Agostino Depretis

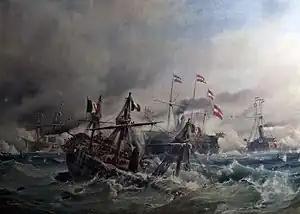
Battle of Lissa in 1866

On 20 June, Depretis was appointed Minister of the Navy, on the same day the Third Italian War of Independence began. After the Italian defeat in the Battle of Custoza, Depretis insisted with admiral Carlo Persano on the attack against the island of Lissa, as a revenge for Custoza. But he also refused to give to admiral Persano detailed orders about the expedition in the Adriatic Sea against the fleet led by Wilhelm von Tegetthoff. However the Italian "Regia Marina" ("Royal Navy") was soundly defeated. To quell the public outcry after the two defeats, Depretis called for process Persano, who was judged by the Italian Senate, condemned for incompetence in 1867 and cashiered from duty. However the war ended in an Austrian defeat, with Austria conceding the region of Venetia to Italy. Italy's acquisition of this wealthy and populous territory represented a major step in the process of Italian unification.